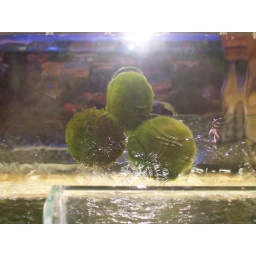
These little algae balls (Marimo) grow only here in Japan and one other lake in Germany.